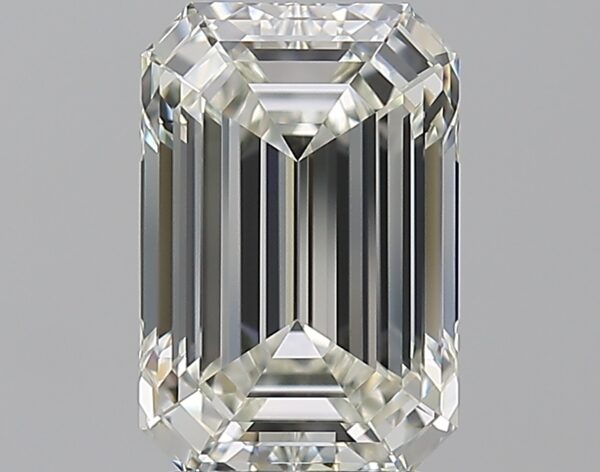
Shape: emerald
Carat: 3.01
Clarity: IF
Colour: I
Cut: EX
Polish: EX
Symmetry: EX
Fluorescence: M
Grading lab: GIA
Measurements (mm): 10.07 x 6.71 x 4.56